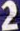
Number: 2